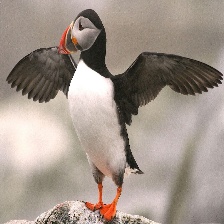
Species: PUFFIN
Scientific name: FRATERCULA